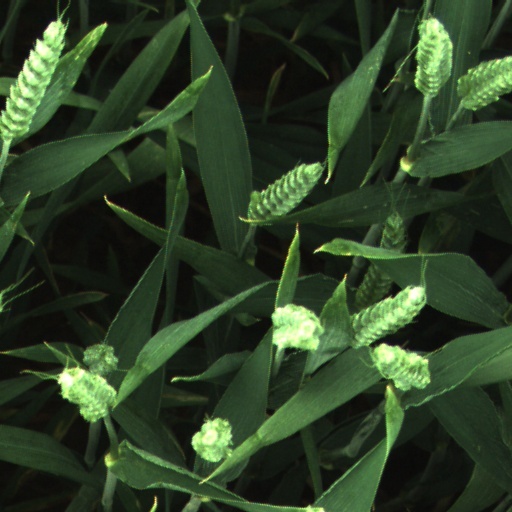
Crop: wheat